Nicole Peyrafitte

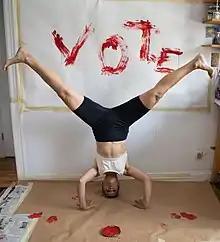
Karstic-Action Vote by Nicole Peyrafitte

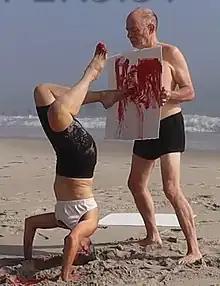
Karstic Shelter by Nicole Peyrafitte and Pierre Joris (Domopoetic Works).

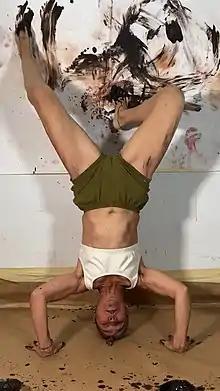
Be Like Water : a Karstic -Action live streamed for The Poetry Project 48th Annual Marathon on January 1st 2022

Concerning her work, poet/performer Anne Waldman has written: "Nicole Peyrafitte is a brilliant and most original performer. Her vocalizations, her songs, her gestures are provocative: both stunningly beautiful and powerfully unnerving at times. She is the chthonic goddess come to tempt you, scare you, transform you. She is in the poetic lineage of Greek tragedy, Café Voltaire antics, of dada and surrealist play but with a post-modern, hip sensibility. I am transfixed when she's on stage."